Crusades of the 15th century

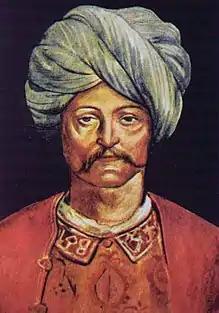
Cem Sultan by Pinturicchio

On the morning of 21 August 1415, the Conquest of Ceuta began. As the king boarded a longboat to be taken ashore, he was wounded in a leg. Henry was signalled to lead the troops ashore instead. That morning, Ceuta was entirely in Portuguese hands.